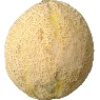
Label: Cantaloupe 2